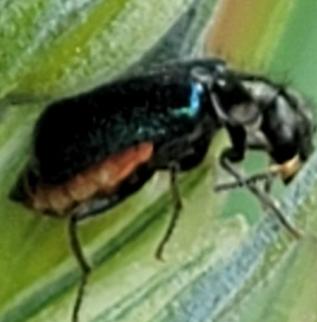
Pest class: predators